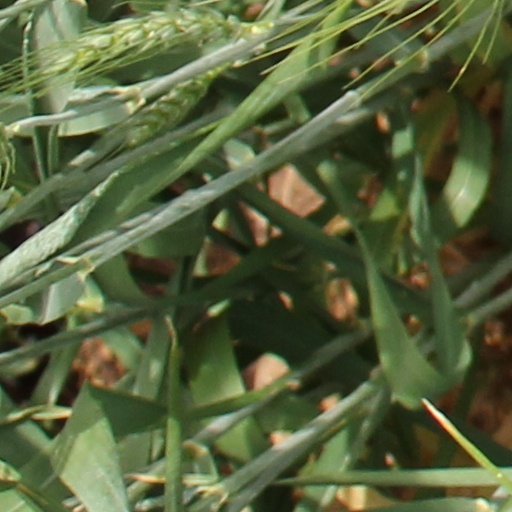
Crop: wheat